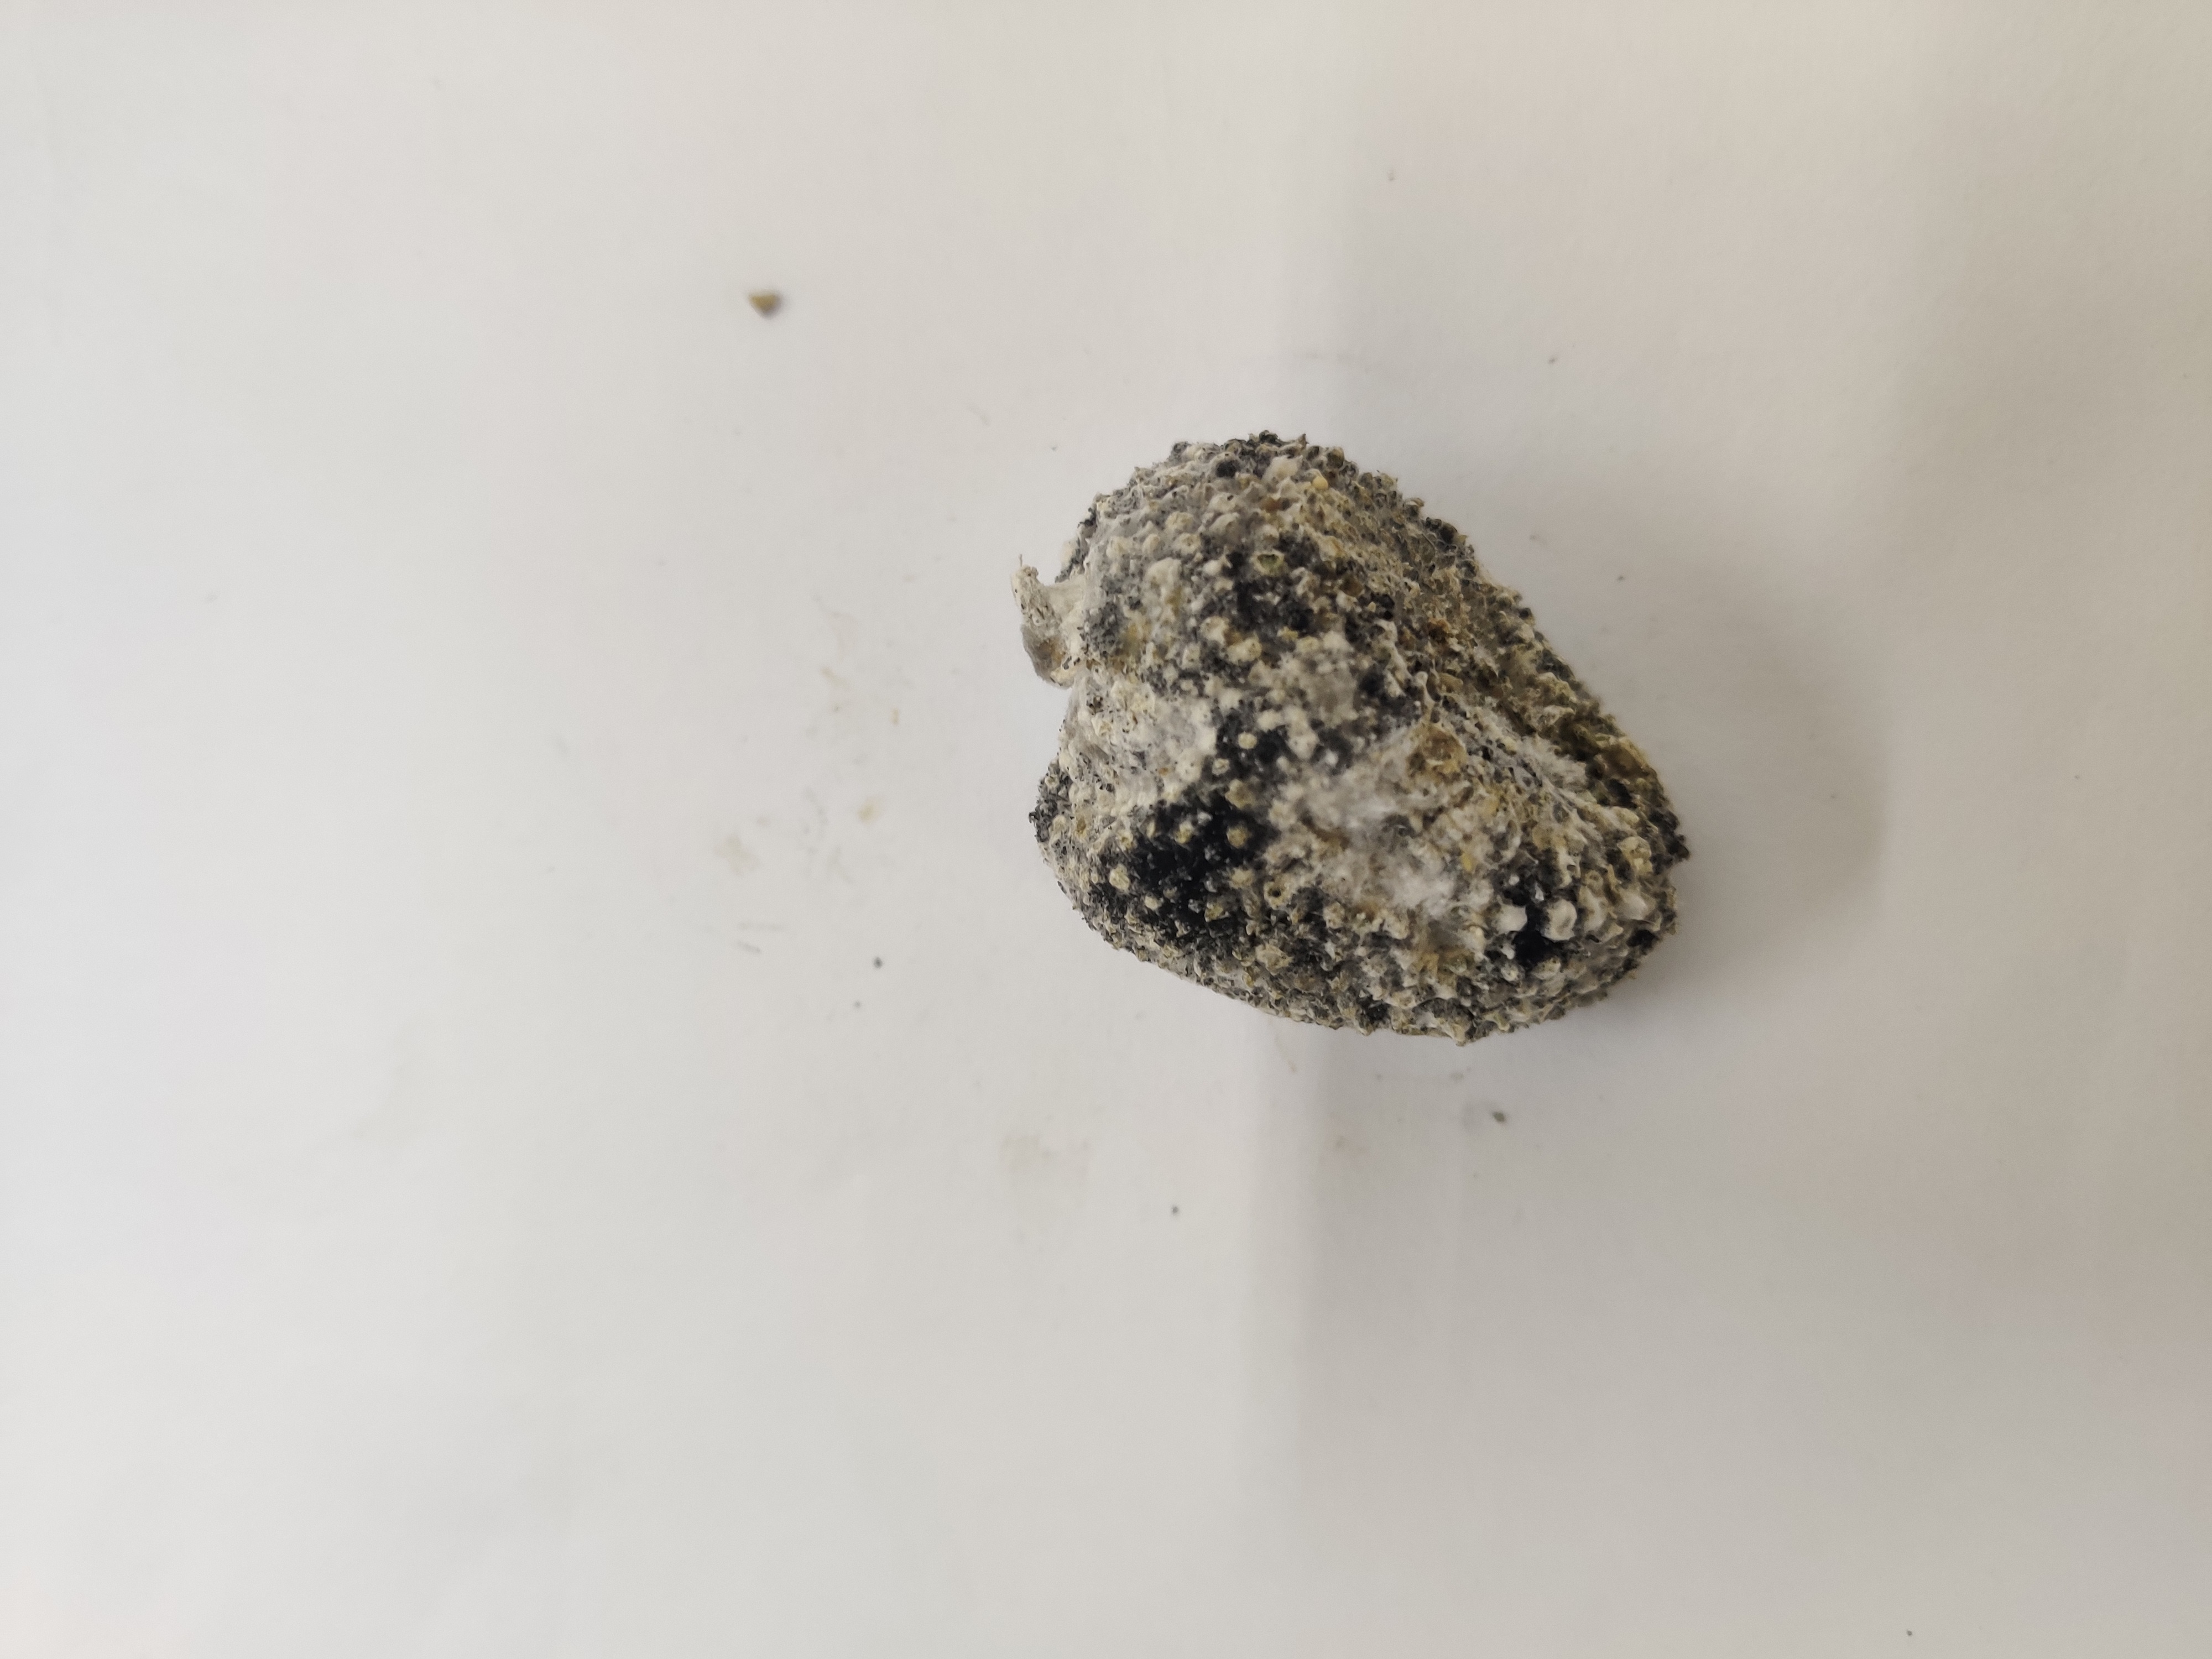
Crop: Spiny Gourd
Condition: Damaged